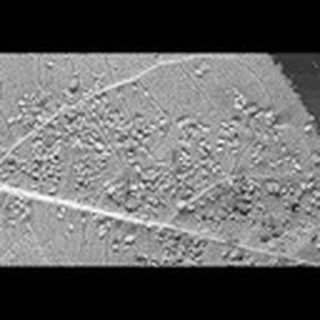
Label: cotton_aphids